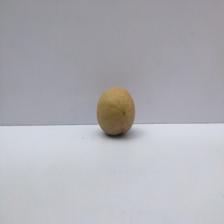
Size: Small